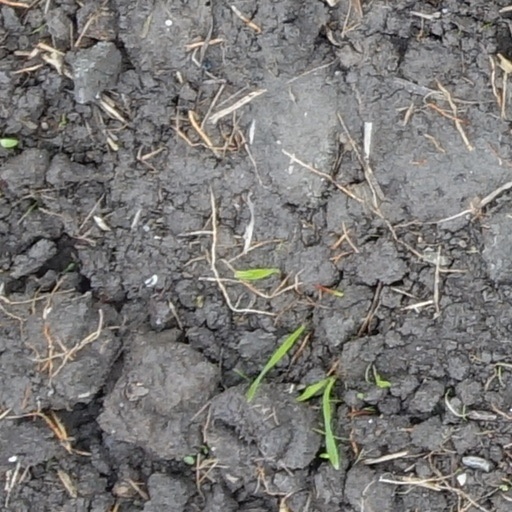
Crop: wheat